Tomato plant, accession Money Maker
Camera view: bottom (45 deg); turntable rotation: 300 degrees
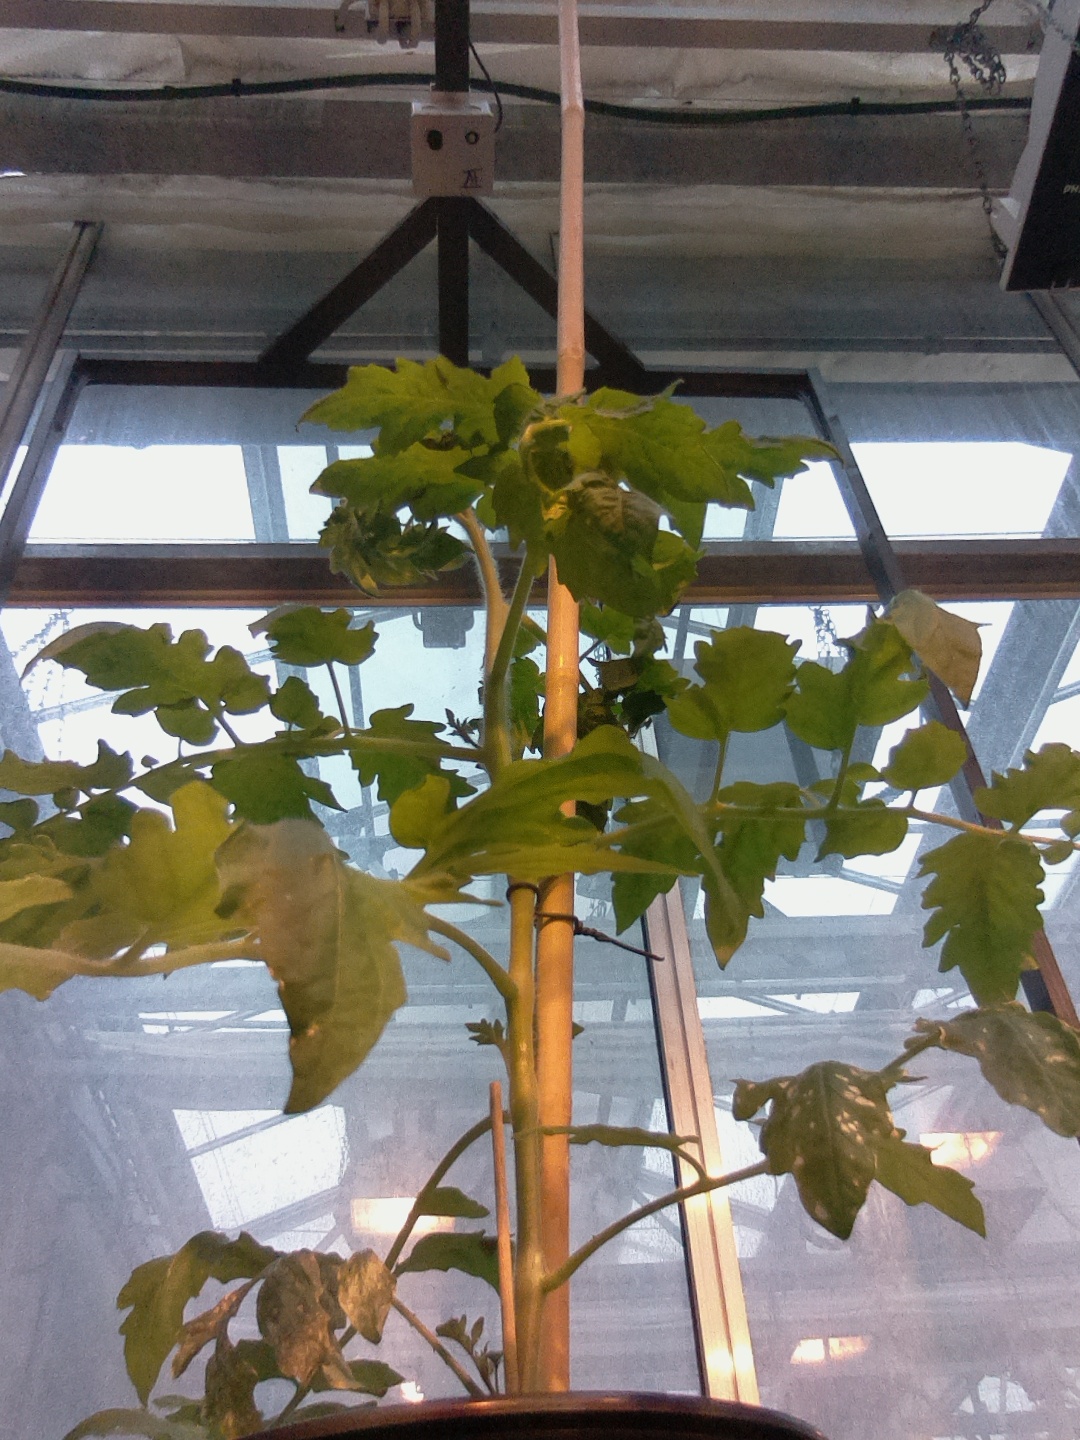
BBCH growth stage 53: 3 inflorescences visible